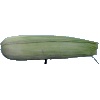
Label: Corn Husk 1